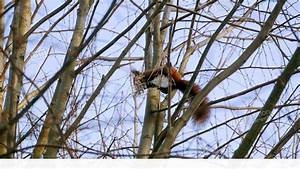
Label: scoiattolo